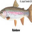
Label: trout